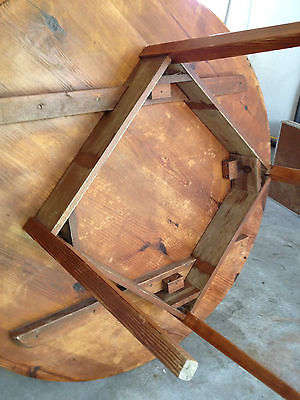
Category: table